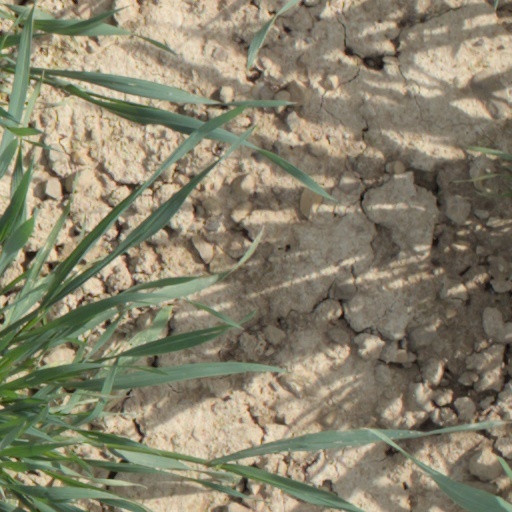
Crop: wheat